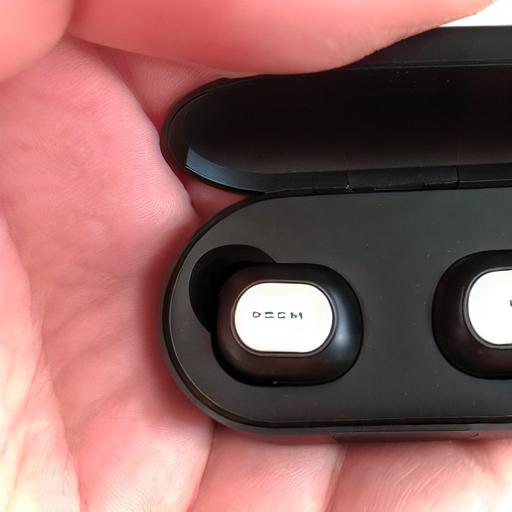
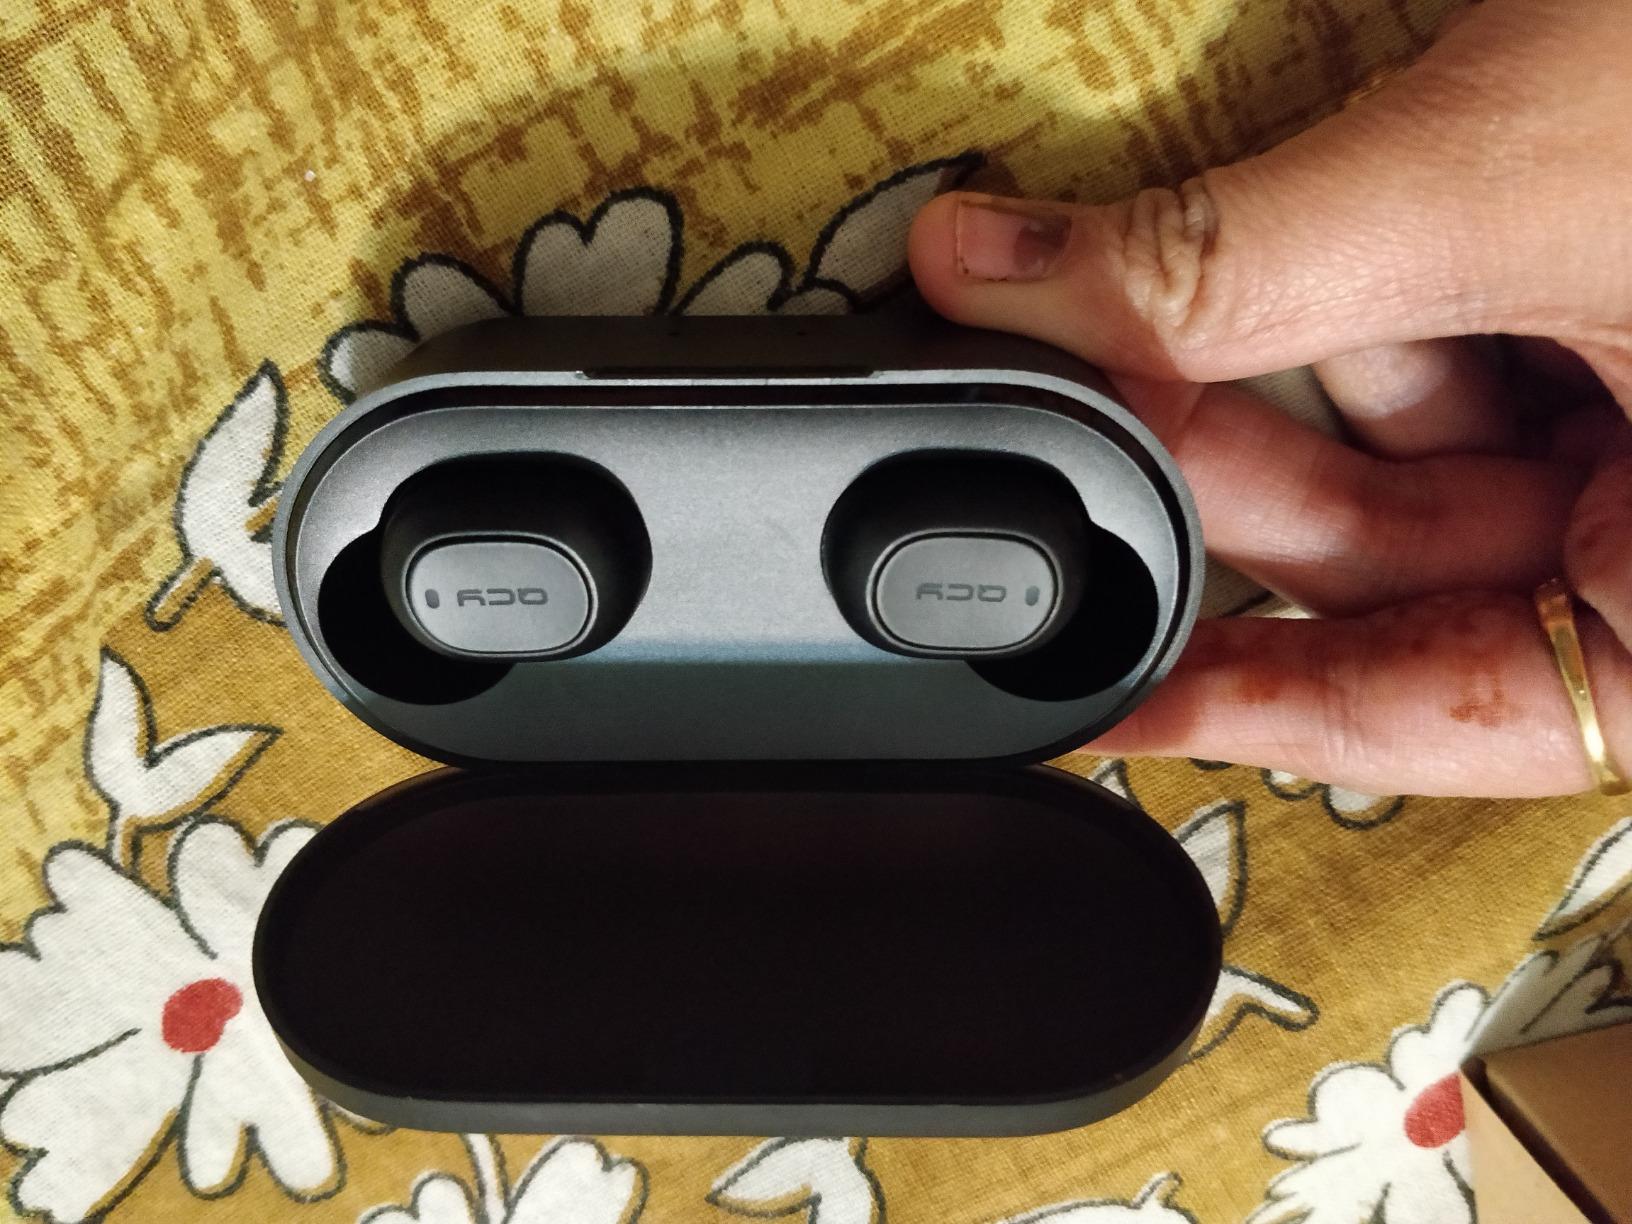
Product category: earbuds
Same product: no